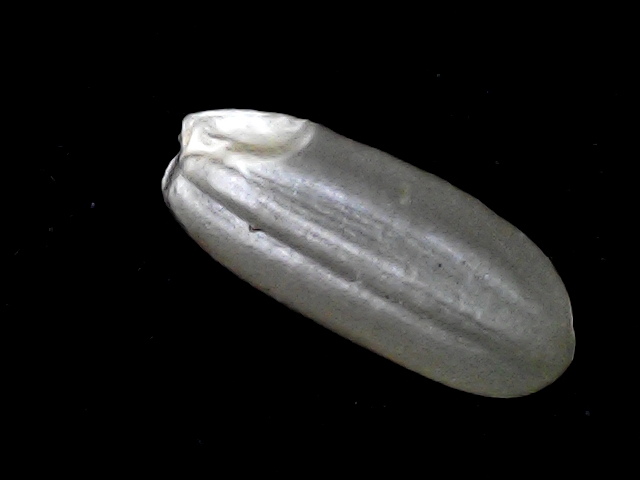
Rice variety: BD51